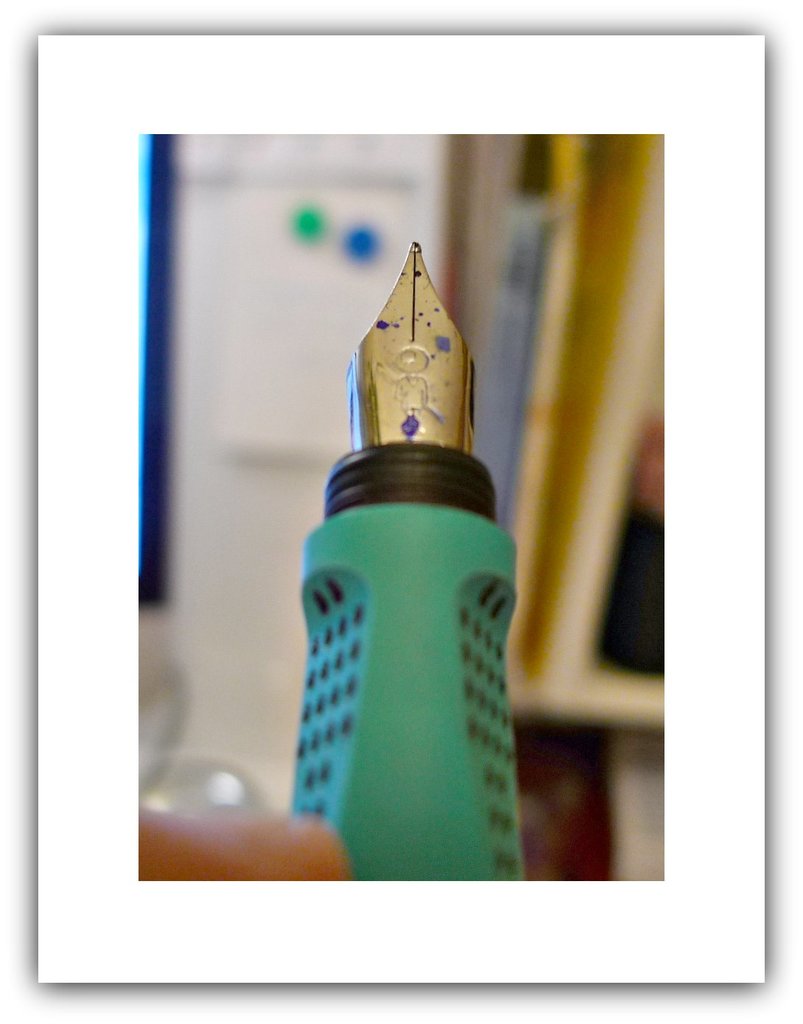
Label: others